The Conquest of Canaan

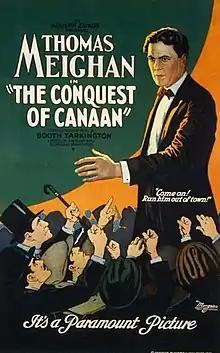
Theatrical release poster

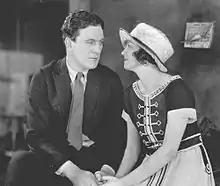
Still with Thomas Meighan and Doris Kenyon.

The Conquest of Canaan is a 1921 American silent drama film produced by Famous Players–Lasky and distributed by Paramount Pictures. It starred Thomas Meighan and Doris Kenyon and was directed by Roy William Neill. It was filmed in Asheville, North Carolina. A previous version of the story was filmed in 1916 under the same title.